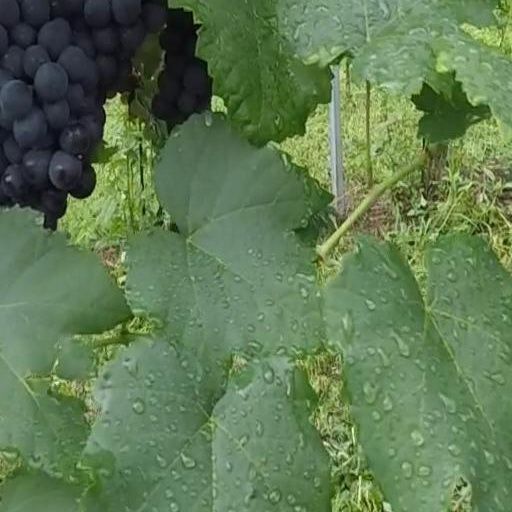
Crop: grape